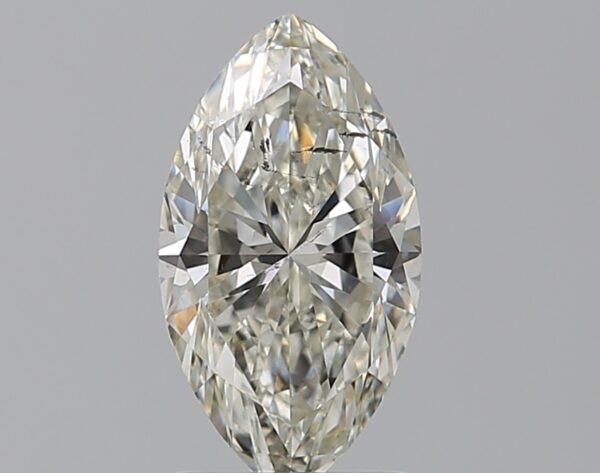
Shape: marquise
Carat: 1.5
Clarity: SI2
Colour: J
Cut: EX
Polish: EX
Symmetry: EX
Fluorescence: N
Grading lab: GIA
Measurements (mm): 10.96 x 5.92 x 3.84